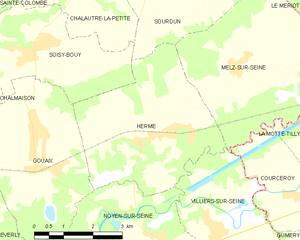
Carte des communes françaises Hermé